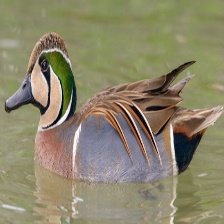
Species: BAIKAL TEAL
Scientific name: ANAS FORMOSA
ImageNet parent category: drake